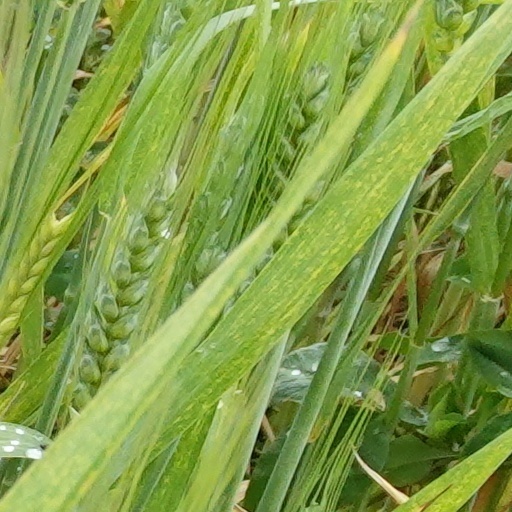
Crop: wheat